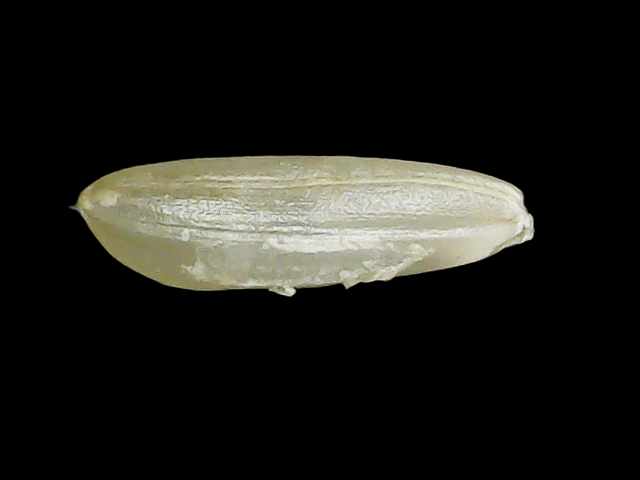
Rice variety: Binadhan14